Historic site

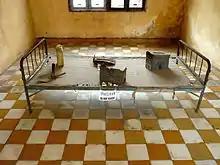
Iron bed in torture room at Tuol Sleng Genocide Museum.

A historic site or heritage site is an official location where pieces of political, military, cultural, or social history have been preserved due to their cultural heritage value. Historic sites are usually protected by law, and many have been recognized with official historic status. A historic site may be any building, landscape, site or structure that is of local, regional, national, or global significance. Usually this also means the site must be at least 50 years or older.